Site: brandenburg
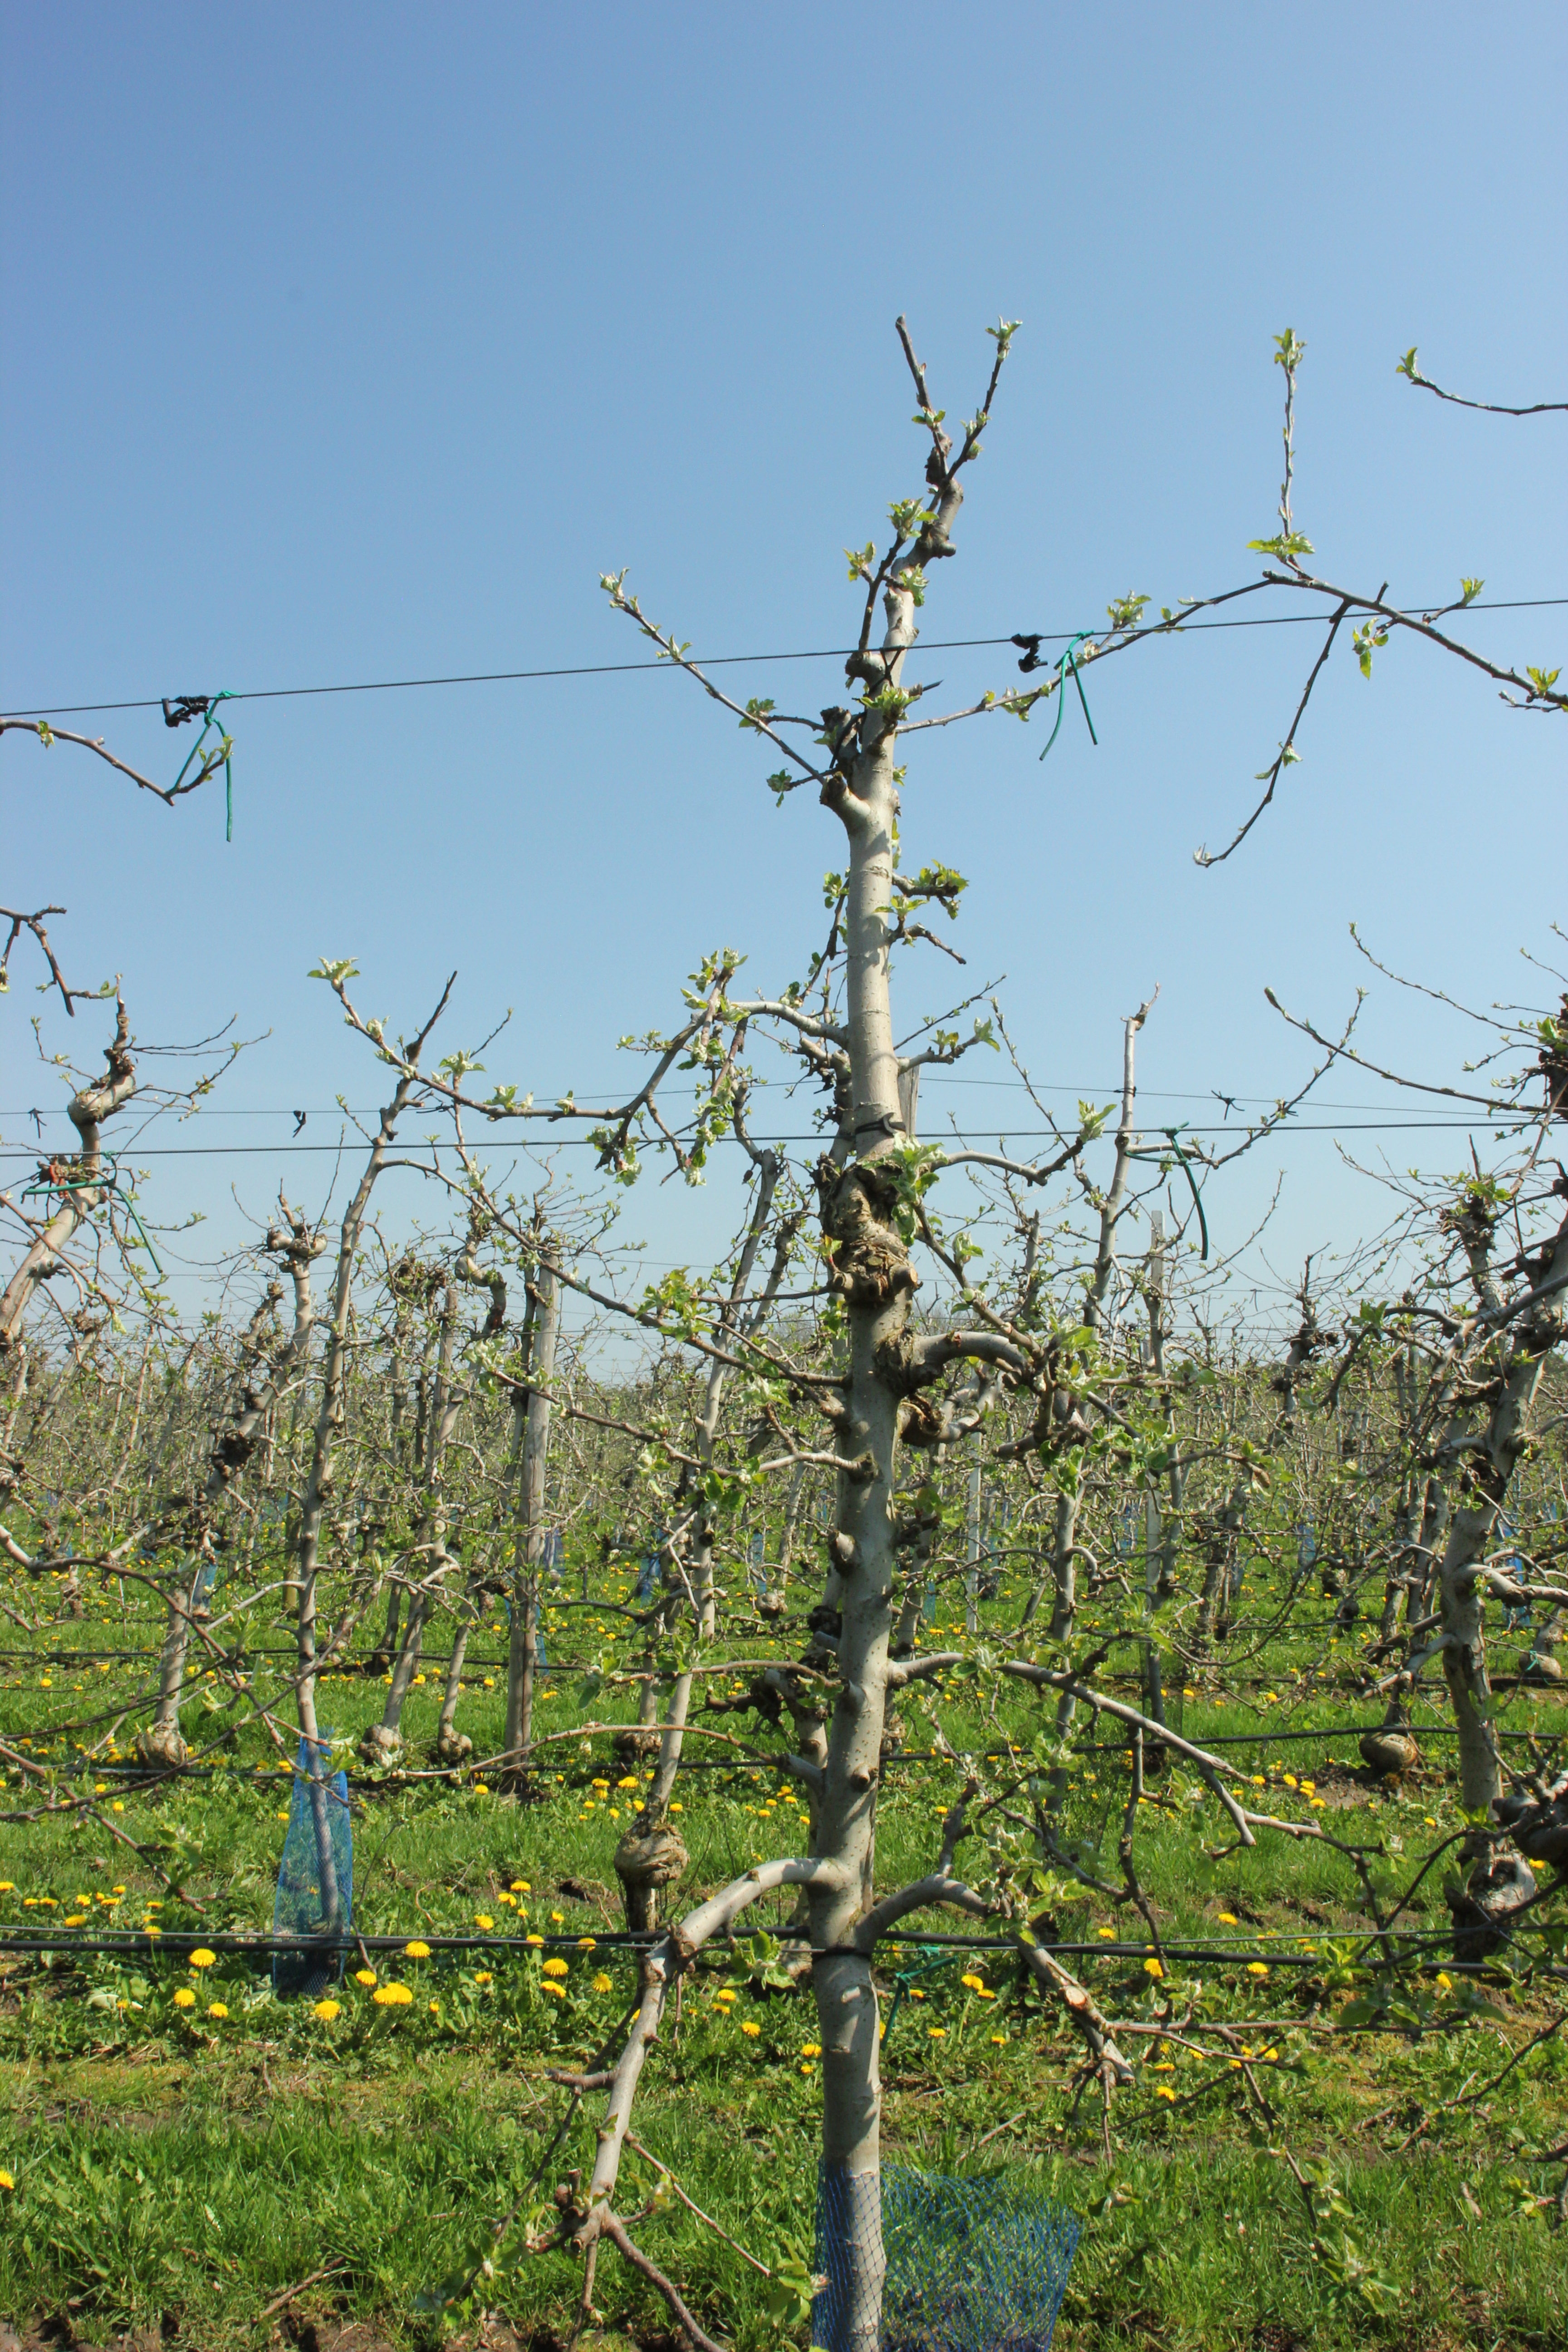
Growth stage (BBCH 56): Inflorescence emergence